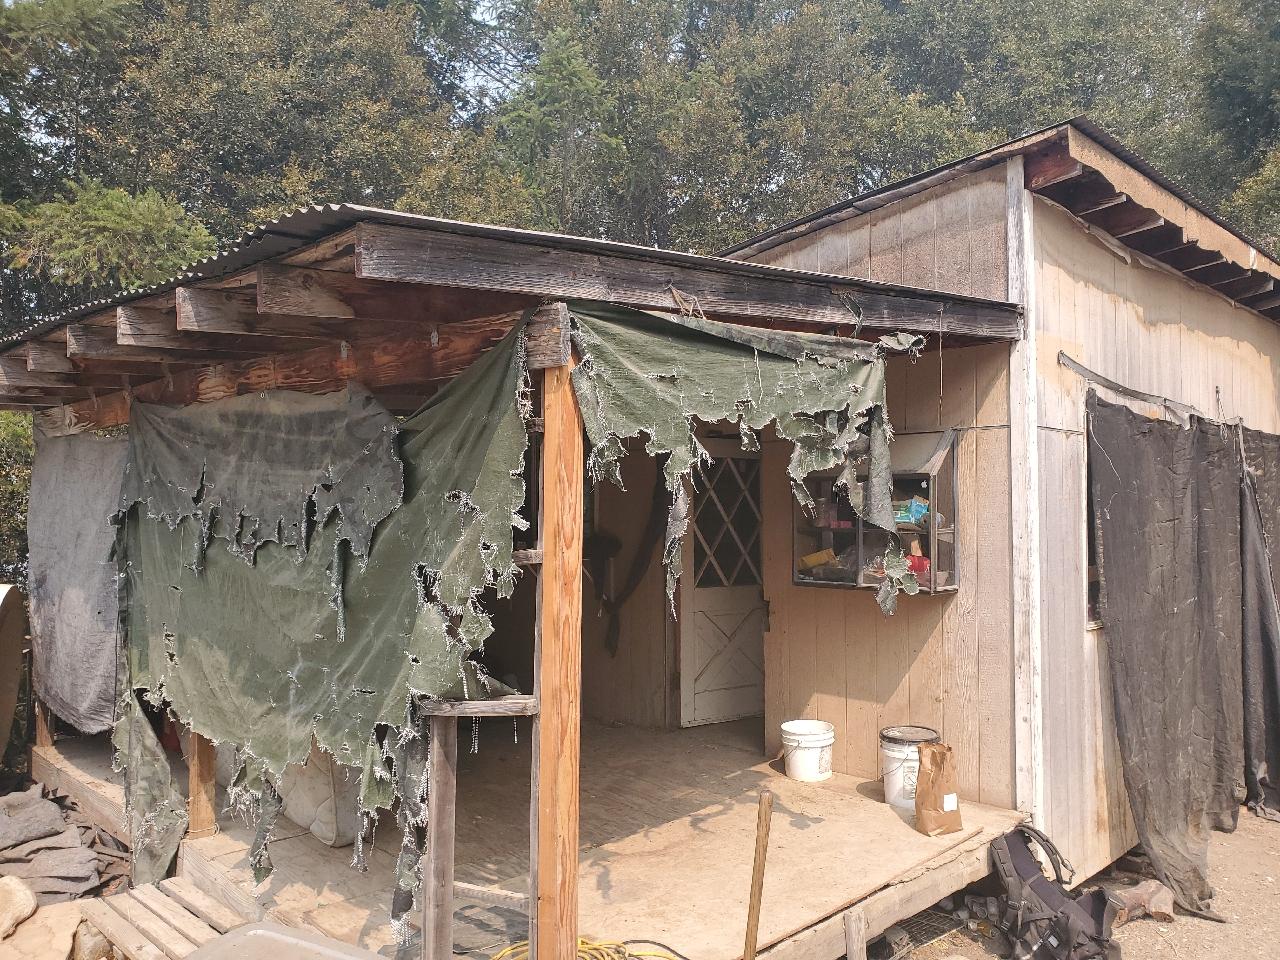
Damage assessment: no_damage